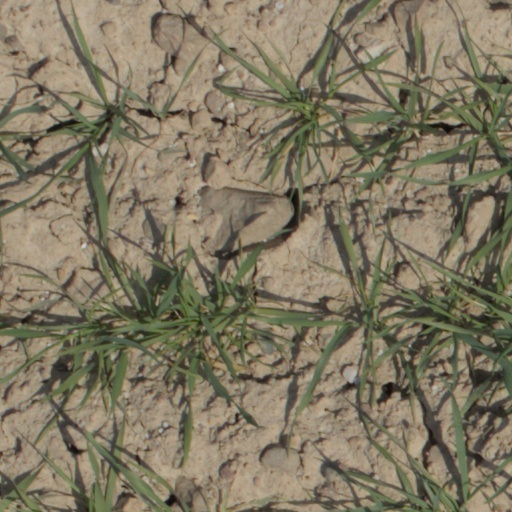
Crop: wheat